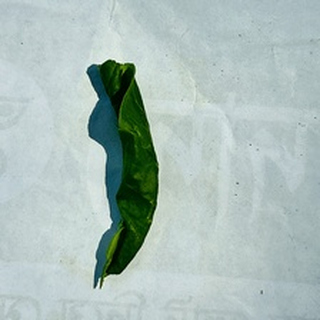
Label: lemon_curl_virus